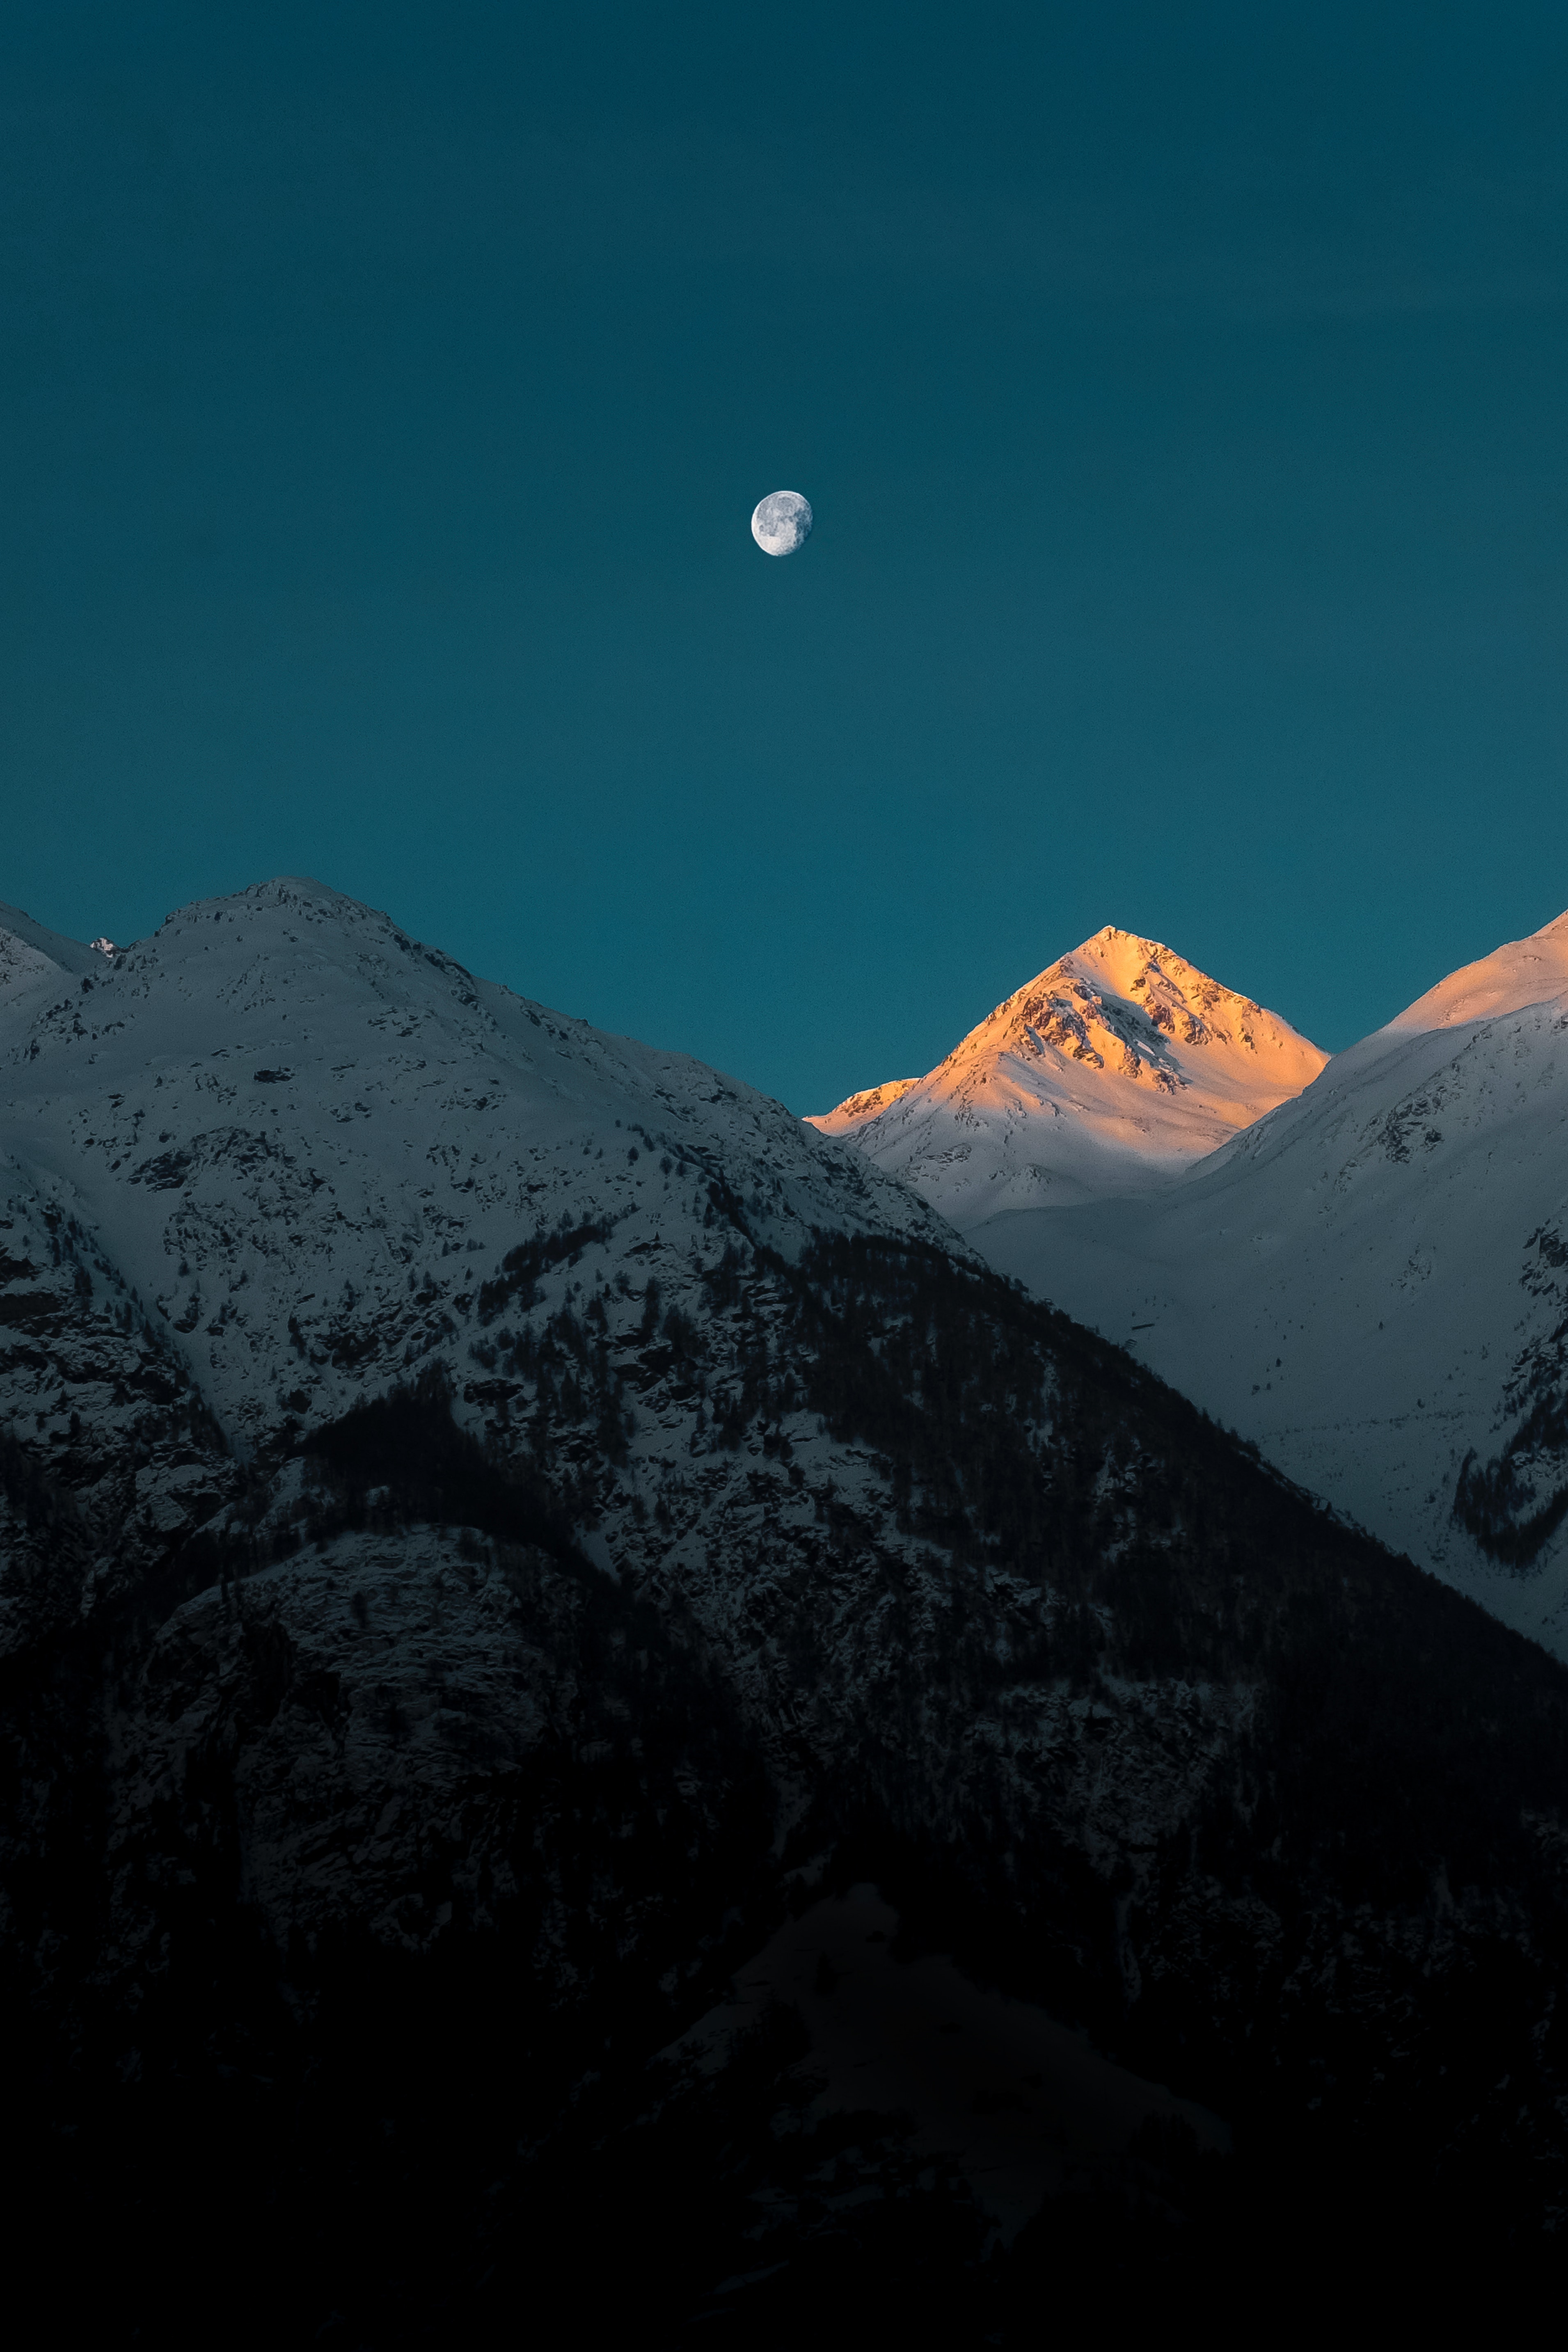
sky, mountainous landforms, mountain, moon, blue, mountain range, celestial event, moonlight, light, alps, astronomical object, winter, full moon, night, summit, atmosphere, hill, fell, snow, ridge, landscape, massif, cloud, slope, space, horizon, national park, evening, world